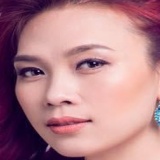
ca sĩ Mỹ Tâm